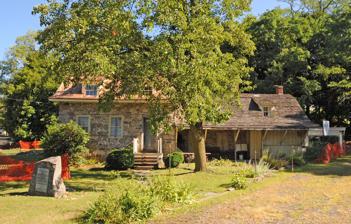
Building: Van Allen House
Country: United States of America
Year built: 1740
Historic house in New Jersey, United States United States historic place Van Allen House U.S. National Register of Historic Places New Jersey Register of Historic Places Van Allen House in 2015 Show map of Bergen County, New Jersey Show map of New Jersey Show map of the United States Location Corner of U.S. 202 and Franklin Avenue, Oakland, New Jersey Coordinates 41°1′47″N 74°14′11″W / 41.02972°N 74.23639°W / 41.02972; -74.23639 Area less than one acre Built 1740 NRHP reference No. 73001080 NJRHP No. 604 Significant dates Added to NRHP July 24, 1973 Designated NJRHP June 13, 1973 The Van Allen House is located in Oakland , Bergen County , New Jersey , United States. The house was built around 1740 and was added to the National Register of Historic Places on July 24, 1973. History The Van Allen House was built around 1740 as the home of farmer Hendrik Van Allen. During the Revolutionary War , it served as the headquarters for George Washington on July 14, 1777. At the time, he was moving his troops from Morristown, New Jersey to New York . In 1778 and 1779, Bergen County used the house as a court. Edward Day Page, dairy farmer, businessman, and Oakand's second mayor, owned the house as well as the northern fourth of Oakland in the late nineteenth and early twentieth century. It was saved from demolition by the Oakland Historical society with aid from the Woman's Club of Oakland. It is now maintained as a museum displaying colonial Dutch life. There were several branches of the family in the Paterson Passaic Bergen, New Jersey area. See also National Register of Historic Places listings in Bergen County, New Jersey List of Washington's Headquarters during the Revolutionary War Van Alen House Another old house with similar family name is in Columbia County, New York, which may have been the loyalist branch of the Van Alen Van Allen family. John Evert Van Alen House And another house of the same family, the Van Alen House, in Defreetsville, NY, across from Albany. Notes